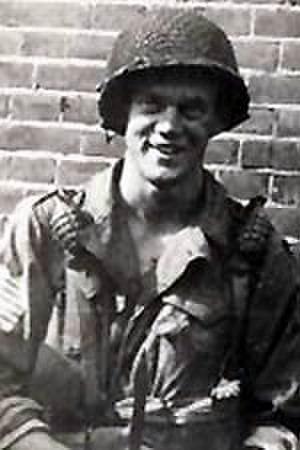
La Easy Company était la 2ᵉ compagnie du 2ᵉ bataillon du 506ᵉ Régiment d'infanterie parachutée de la 101ᵉ Division aéroportée américaine. S'illustrant dans tous les combats qu'elle a menés de la Normandie jusqu'en Autriche au cours de la Seconde Guerre mondiale, elle a été rendue mondialement célèbre grâce à la série Band of brothers produite par Steven Spielberg et Tom Hanks et tirée du livre éponyme de Stephen Ambrose.
David Kenyon Webster est un journaliste et auteur américain. Vétéran de la Seconde Guerre mondiale, il est surtout connu pour sa participation aux combats en Europe avec la Easy Company au sein de la 101ᵉ Division aéroportée.